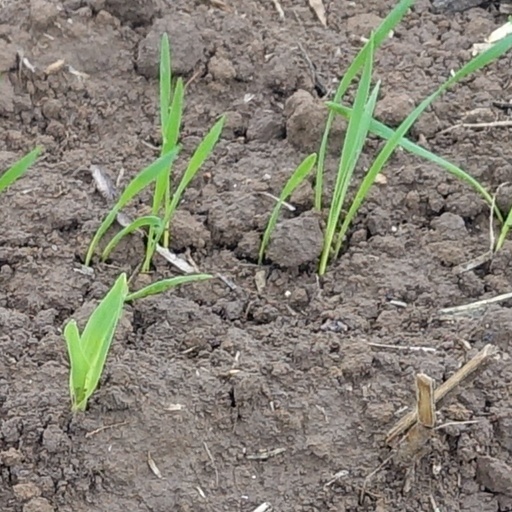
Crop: wheat